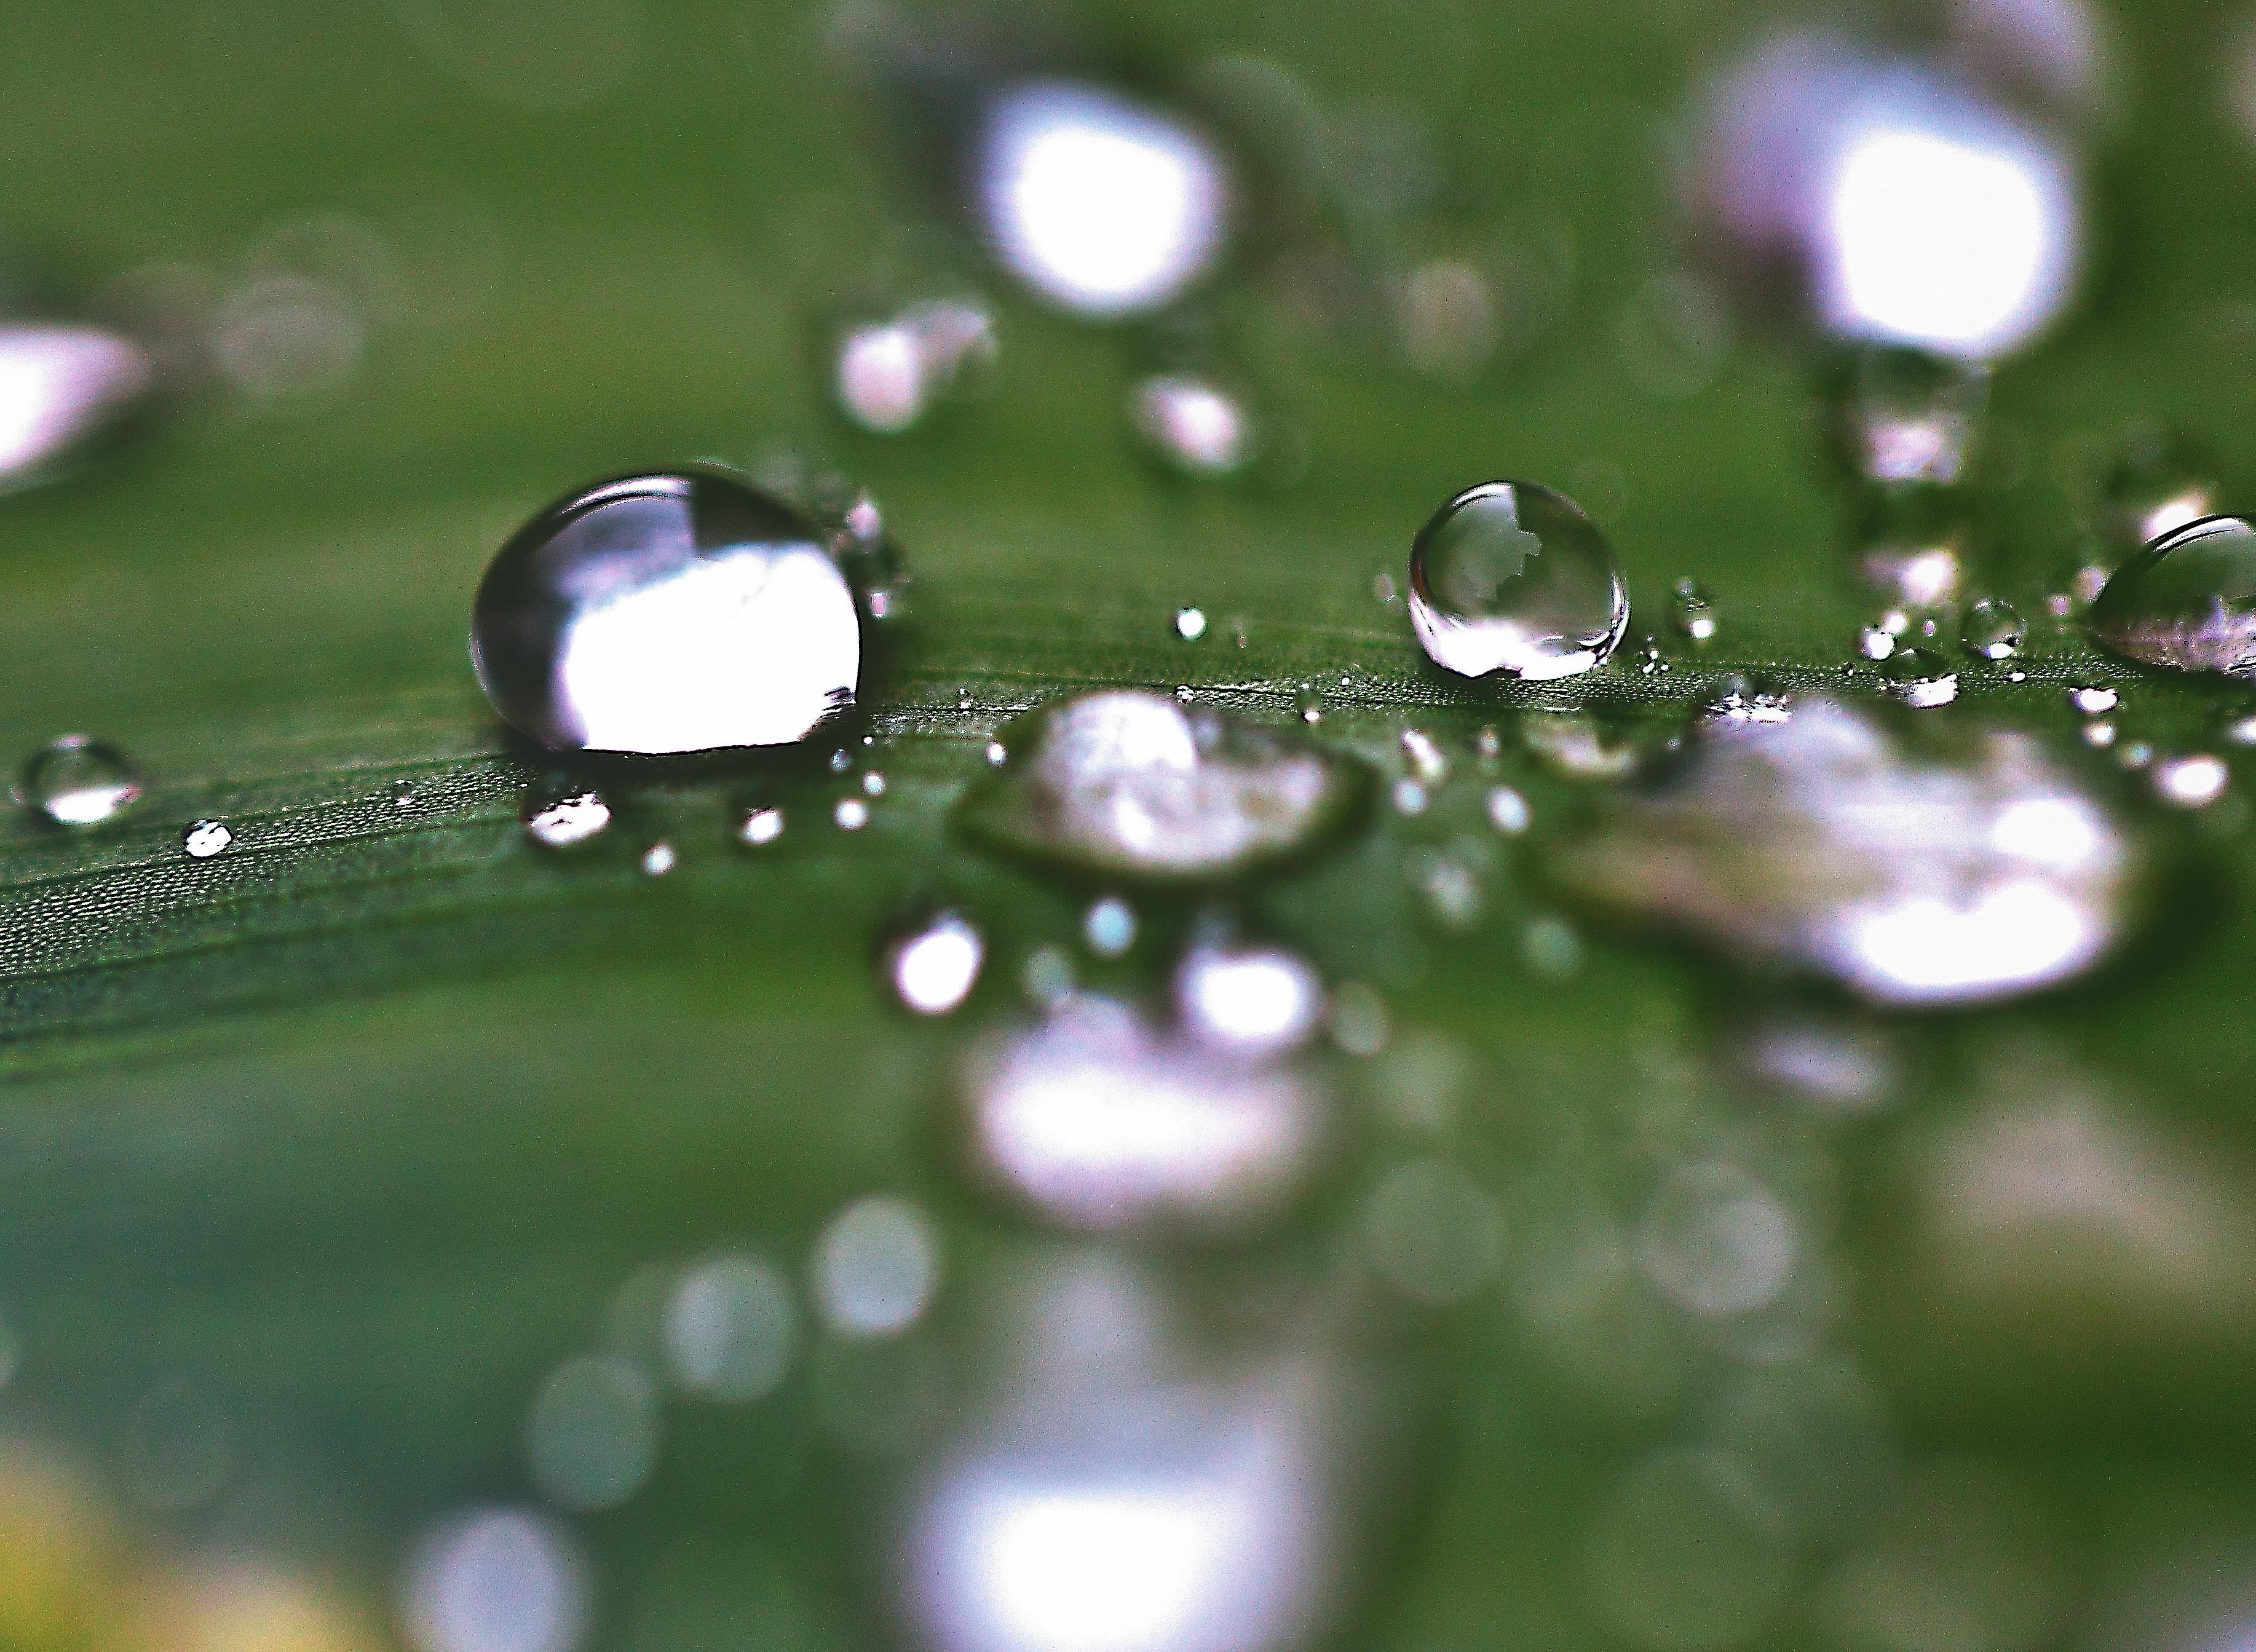
water, nature, grass, drop, dew, plant, photography, sunlight, texture, leaf, flower, petal, wet, summer, decoration, green, reflection, macro, closeup, close up, droplets, wallpaper, drops, moisture, drops of water, the background, macro photography, invoice, spherical, rain drops, after the rain, drops on leaf, liquid bubble